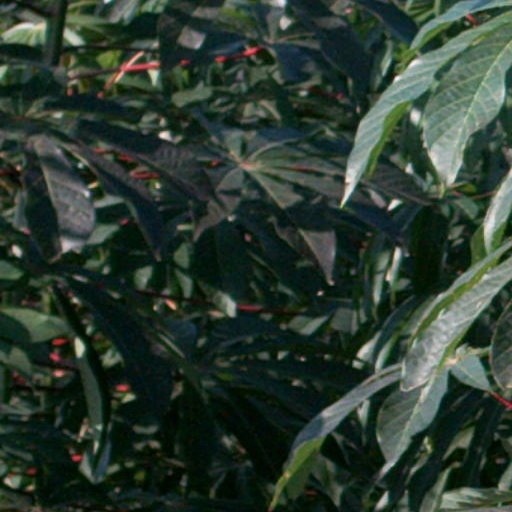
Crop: cassava